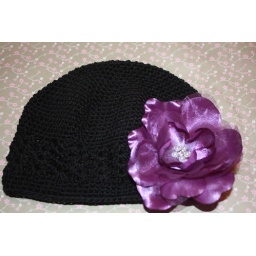
black crochet hat with high quality rhinestone , layered with stunning purple fabric flower. so in style this season. $10.00